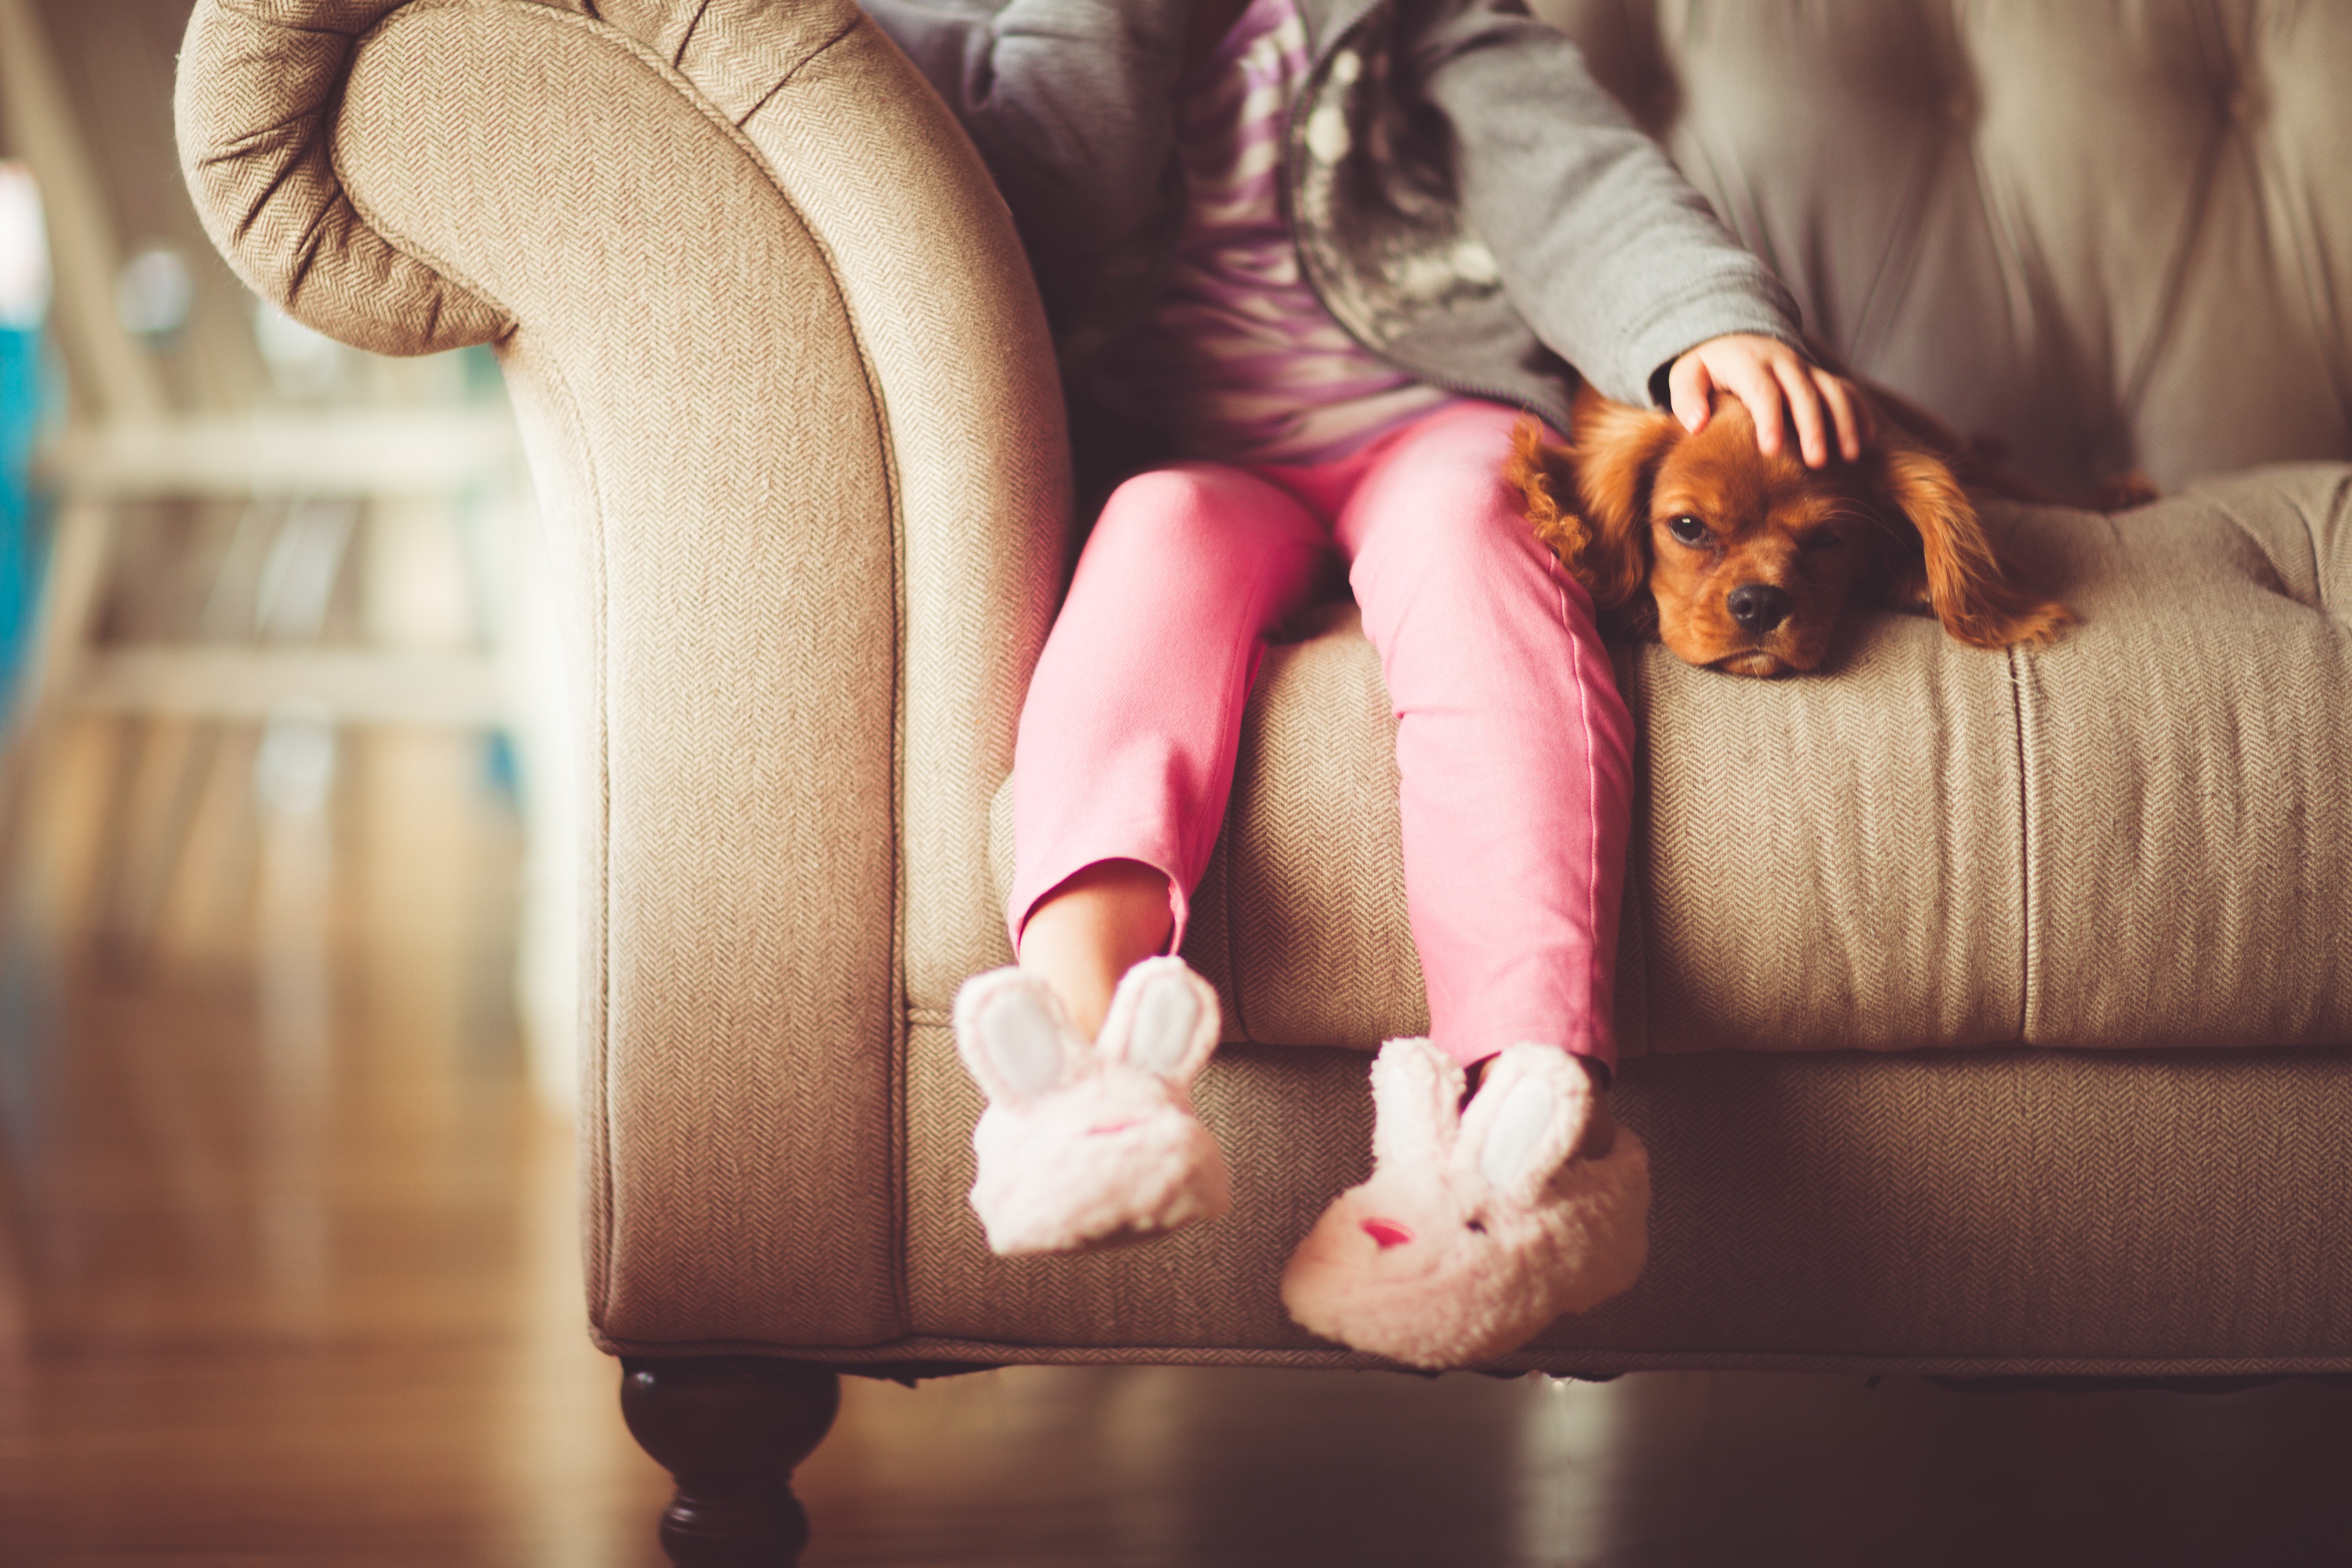
hand, person, girl, photography, home, dog, leg, love, color, sitting, romance, child, slipper, human body, photograph, skin, beauty, organ, emotion, sense, human positions